Branch Rickey

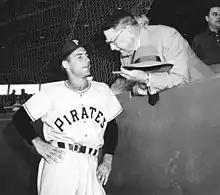
Rickey speaks with young shortstop Dick Groat in 1955, his final year as general manager of the Pirates

Perhaps his most notable innovation during his Pittsburgh tenure came during the season, when the Pirates became the first team to permanently adopt batting helmets on both offense and defense. These helmets resembled a primitive fiberglass "miner's cap". This was the mandate of Rickey, who also owned stock in the company producing the helmets. Under Rickey's orders, all Pirate players had to wear the helmets both at bat and in the field. The helmets became a permanent feature for all Pirate hitters, but within a few weeks the team began to abandon their use of helmets on defense, partly because of their awkwardly heavy feel. Once the Pirates discarded the helmets on defense, the trend disappeared from the game.